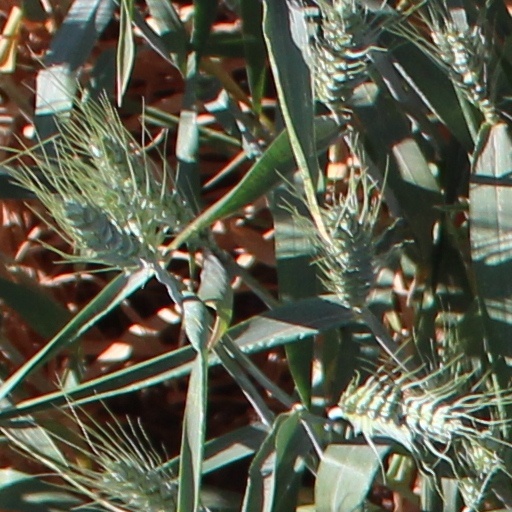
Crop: wheat